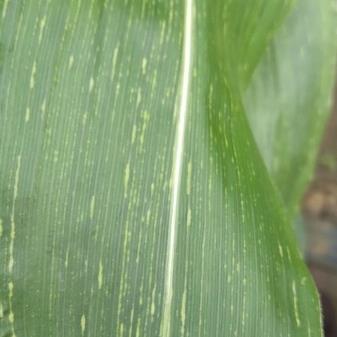
Crop: Maize
Condition: stripe-d